Nancy Astor, Viscountess Astor

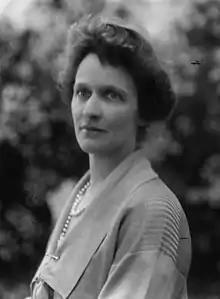
Astor in 1923

Nancy Witcher Astor, Viscountess Astor (19 May 1879 – 2 May 1964) was an American-born British politician who was the first woman seated as a Member of Parliament (MP), serving from 1919 to 1945. Astor was born in Danville, Virginia, and raised in Greenwood, Virginia. Her first marriage, to socialite Robert Gould Shaw II, was unhappy and ended in divorce. She then moved to England and married American-born Englishman Waldorf Astor in 1906.